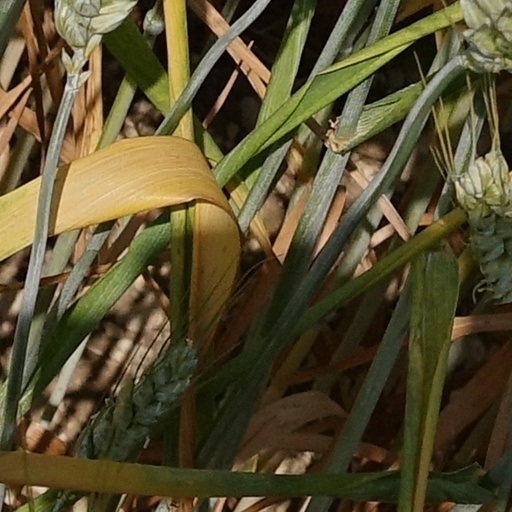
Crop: wheat